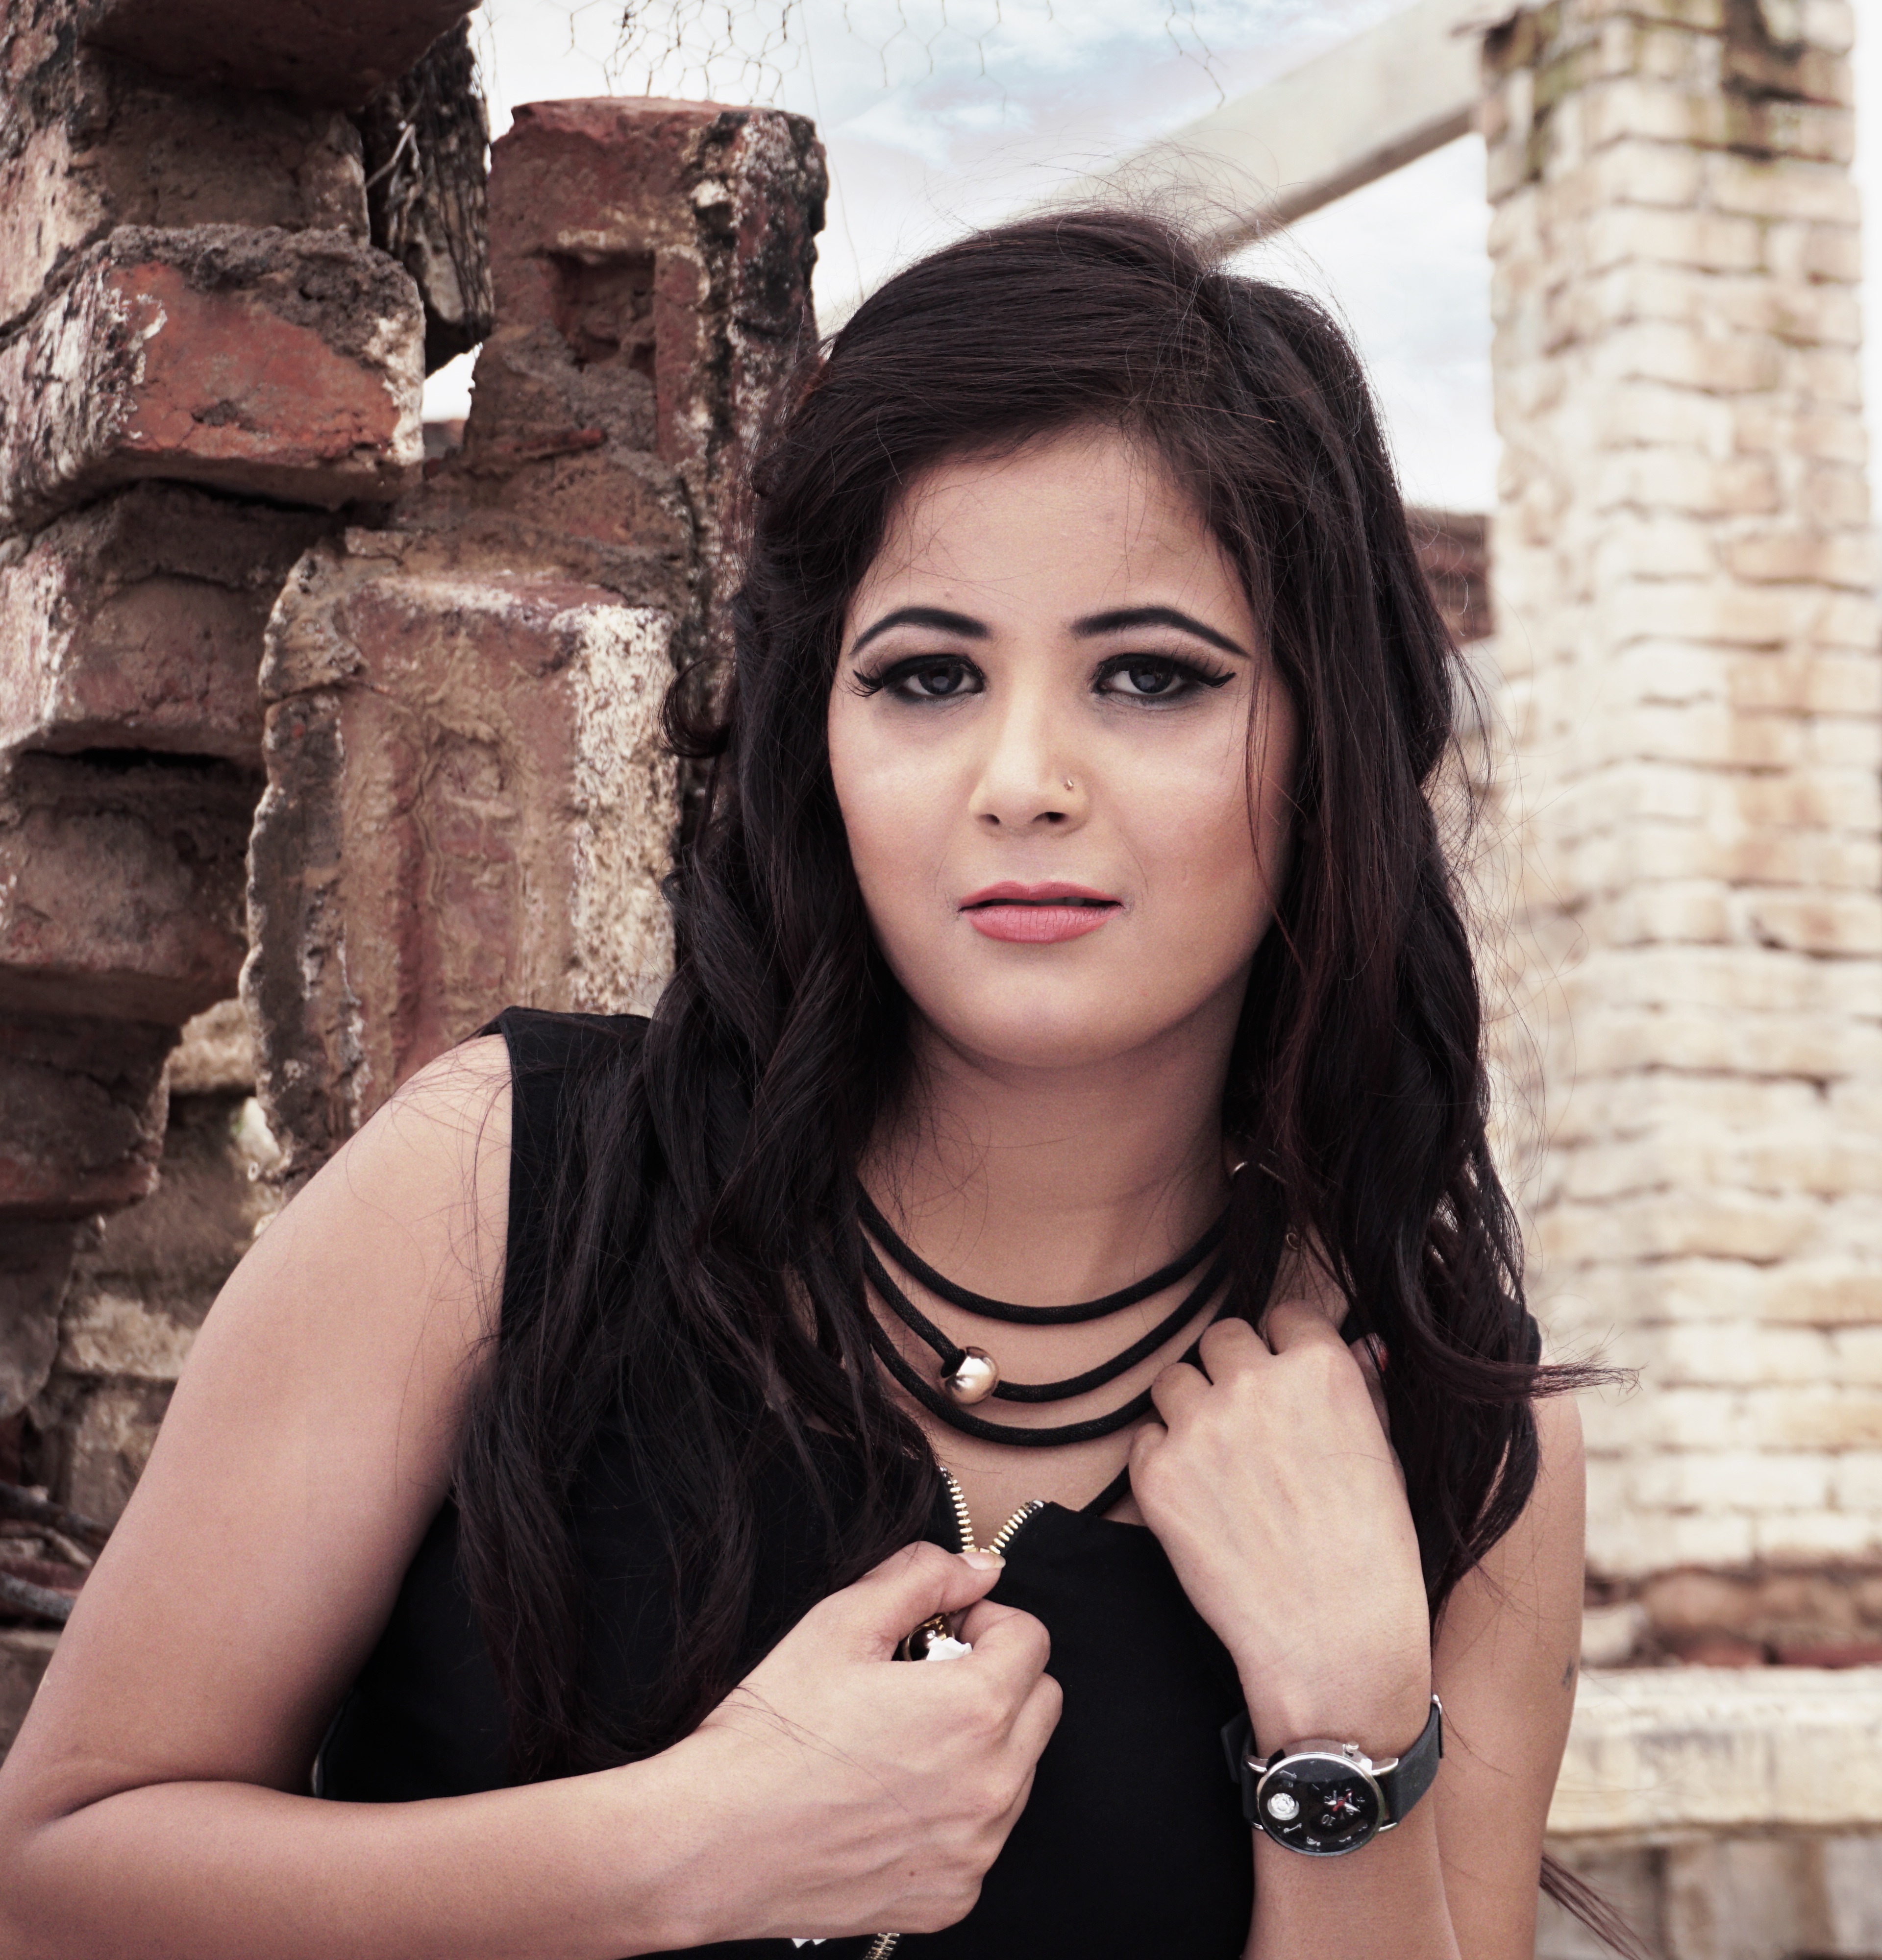
person, girl, woman, hair, white, night, photography, retro, female, evening, portrait, model, young, red, fashion, lady, bedroom, facial expression, hairstyle, smile, makeup, long hair, human body, lingerie, black hair, dress, luxury, bed, eye, photograph, beauty, sexy, style, body, indian, slim, attractive, adult, panties, erotic, sensual, bra, abdomen, photo shoot, chandigarh, brown hair, night shoot, portrait photography, art model